Luskhan

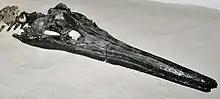
Holotype skull

A nearly complete fossil skeleton of a pliosaur, preserved in three dimensions, was found by Gleb N. Uspensky in 2002 on the eastern bank of the Volga River, north of the village of Slantsevy Rudnik in the Ulyanovsk region of western Russia. Deposits in the region consist of dark grey and slightly sandy shale layers and siltite layers, in which carbonate nodules are embedded. The skeleton was found in the g-5 horizon (layer). After its discovery, the specimen was stored in the I.A. Goncharov Ulyanovsk Regional Museum of Local Lore (YKM), under the specimen number YKM 68344/1_262.